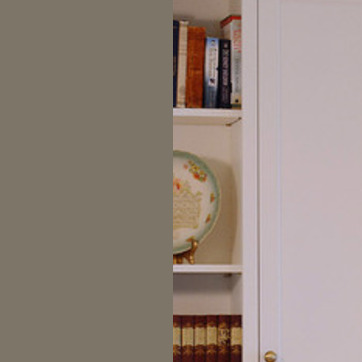
Material: ceramic